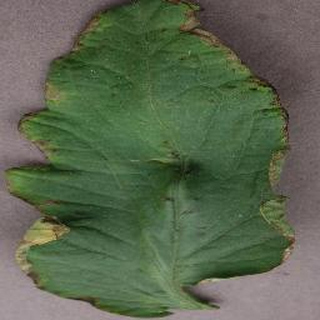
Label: tomato_bacterial_spot